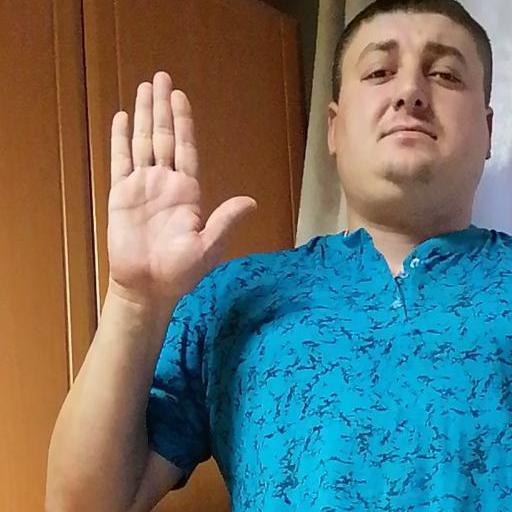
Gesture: stop